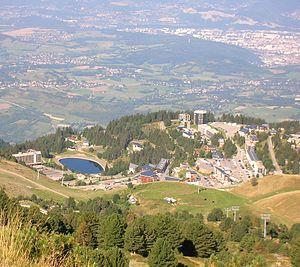
Chamrousse. Journée de l'Ultratour des 4 massifs (UT4M). Chamrousse, Isère, AuRA, France.
Chamrousse est une commune française située géographiquement en altitude dans les Alpes à l'extrémité Sud-Ouest du massif de Belledonne, au-dessus de la vallée du Grésivaudan et de l'agglomération grenobloise, administrativement dans le département de l'Isère, en région Auvergne-Rhône-Alpes et autrefois rattachée à l'ancienne province du Dauphiné.